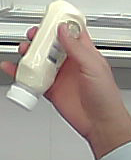
Product: heinz_mayo